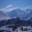
Label: mountain